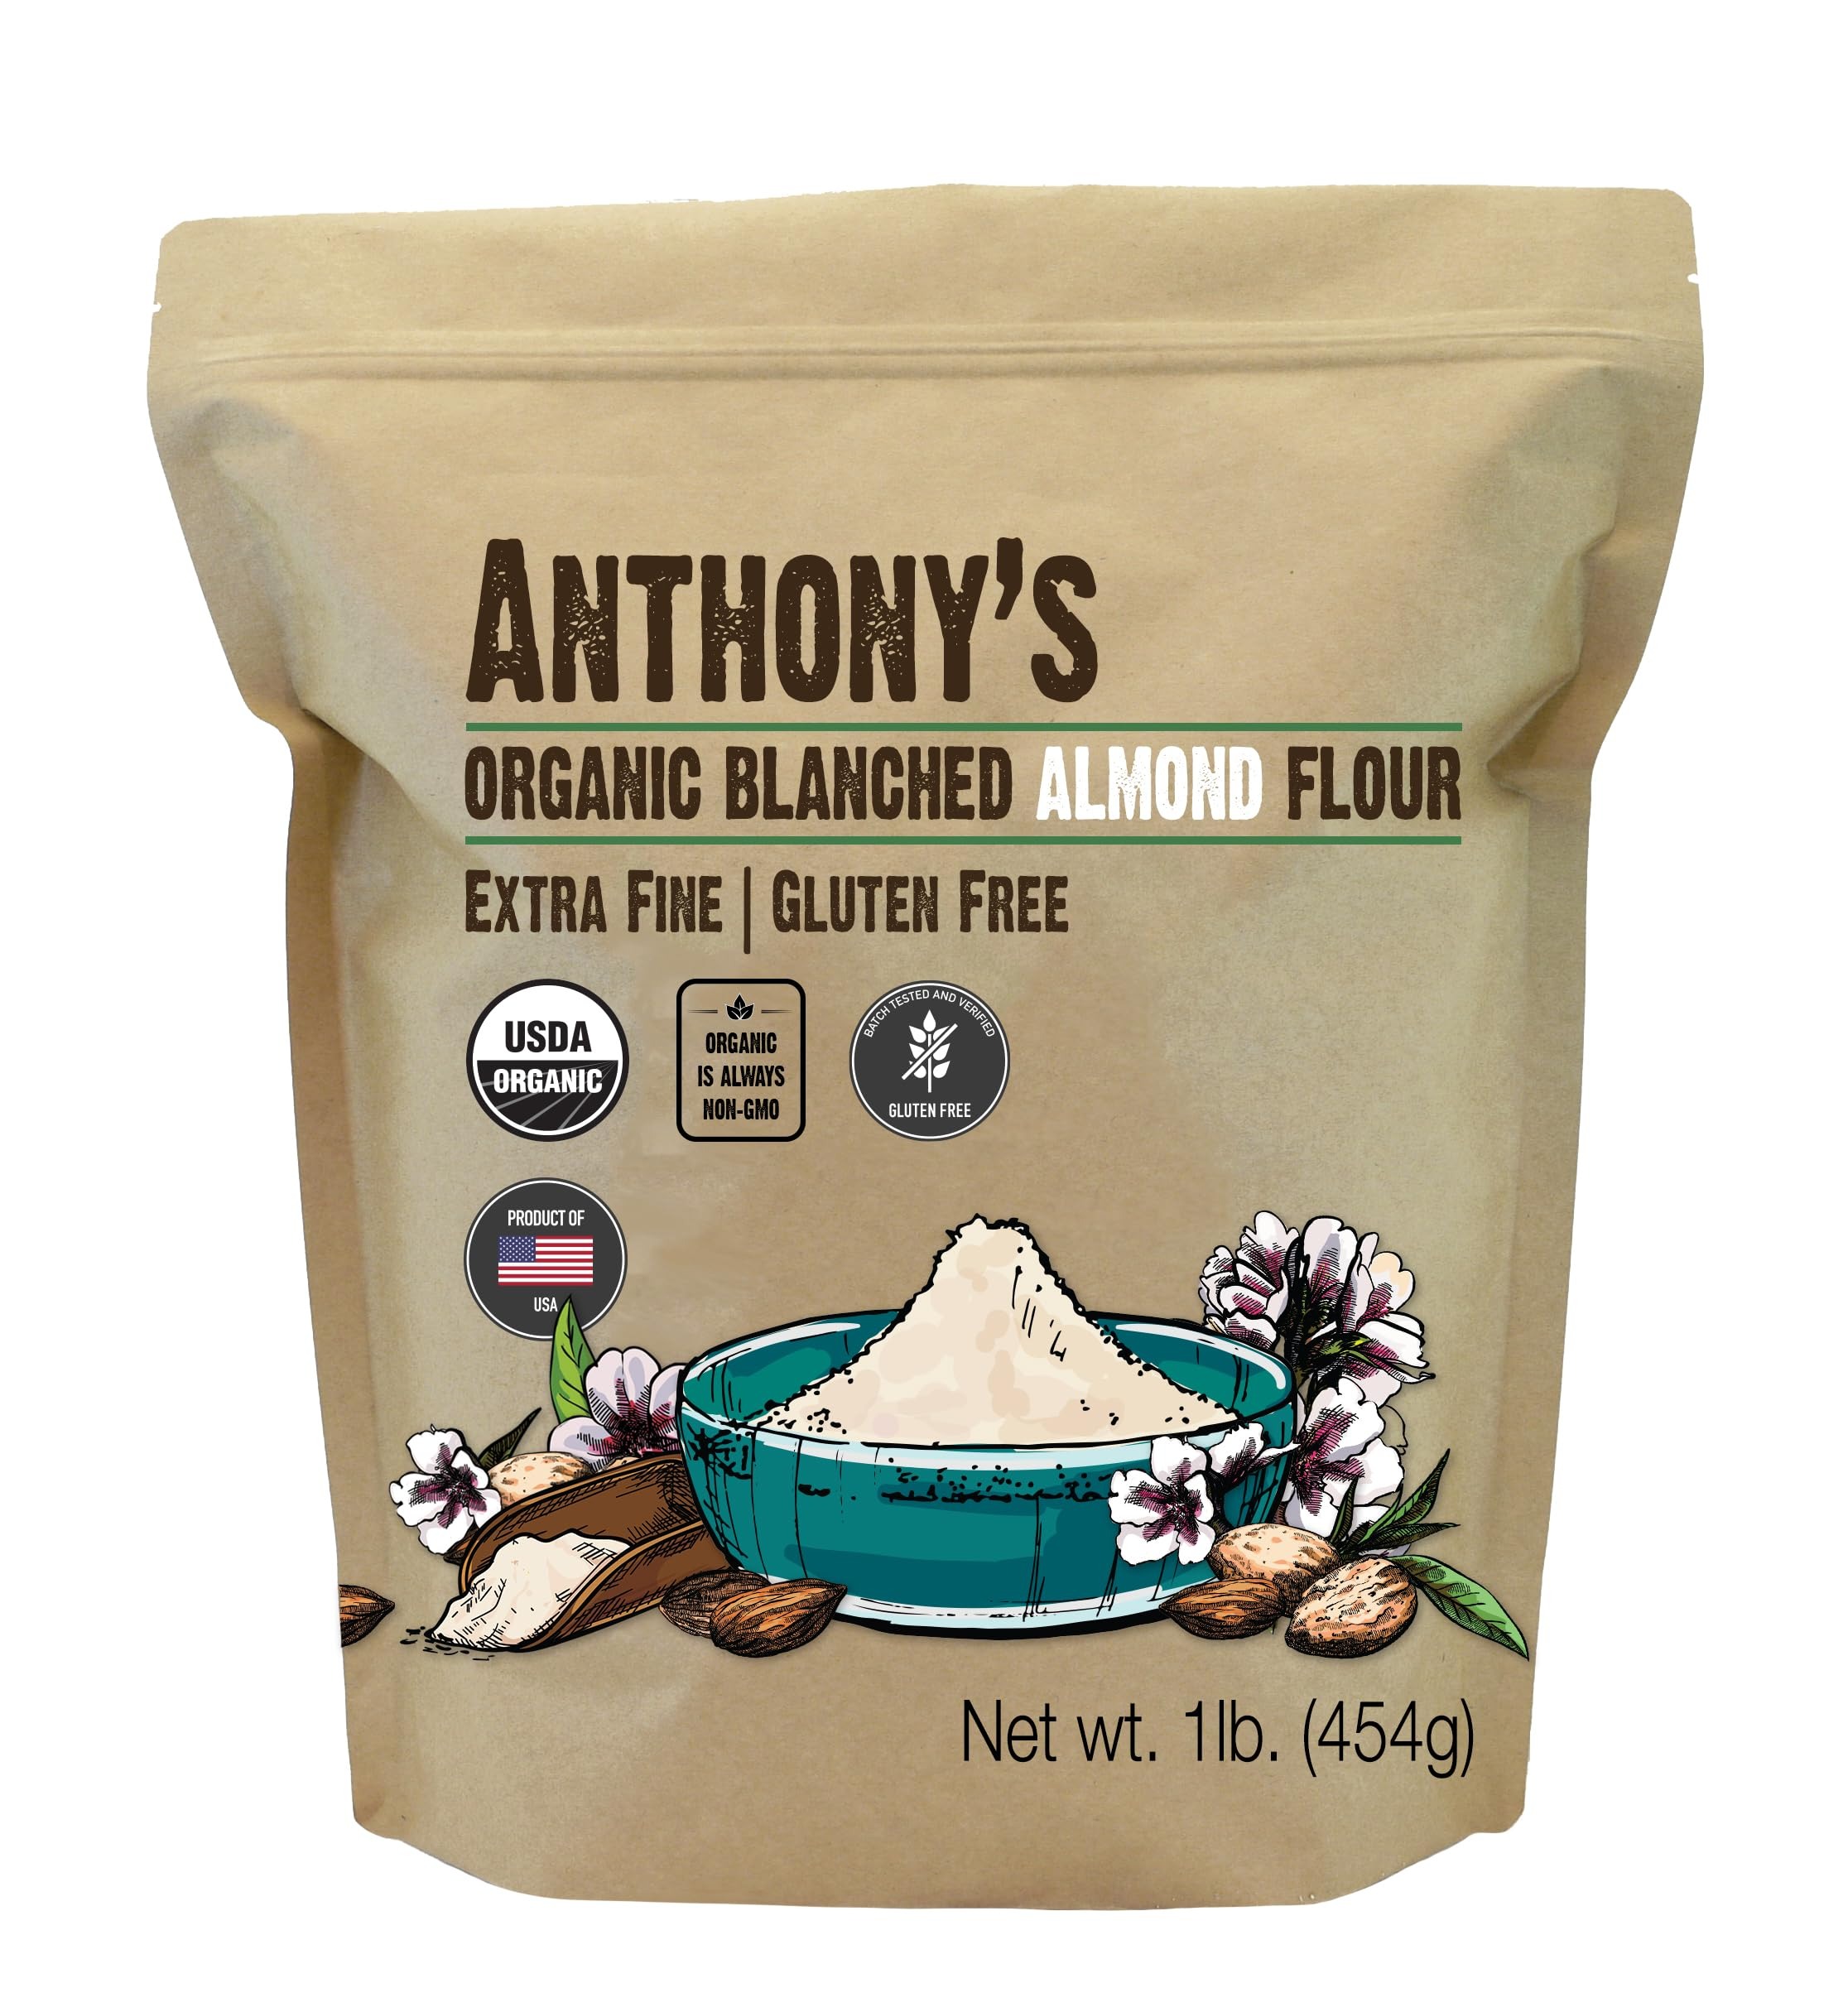
Item Name: Anthony's Organic Almond Flour, 1 lb, Blanched, Gluten Free, Non GMO, Keto Friendly, Extra Fine, Low Carb
Bullet Point 1: USDA Certified Organic Almond Flour
Bullet Point 2: Batch Tested and Verified Gluten Free
Bullet Point 3: Plant Based Gluten Free Flour Alternative
Bullet Point 4: No Preservatives or Artificial Ingredients - Steam Pasteurized Almonds
Bullet Point 5: Great for plant based, gluten free, vegan, keto, paleo and organic recipes!
Product Description: Anthony’s Blanched Almond Flour is made with just one ingredient: California almonds. That’s right—just finely ground, skinless almonds! Removing the skins results in a finer texture, perfect for creating smooth and delicious baked goods. We start with premium blanched almonds, steam pasteurized with no added preservatives, and mill them into the fine flour you love. Use our Blanched Almond Flour to whip up pancakes, scones, cookies, brownies, macarons, and biscuits. It’s also great for breading chicken or fish, adding to meatballs or meatloaf, or even crafting your own homemade pasta! Anthony’s Blanched Almond Flour is Organic, Non-GMO, Keto-Friendly, and Gluten Free with no added ingredients.
Value: 16.0
Unit: Ounce

Price: 16.51